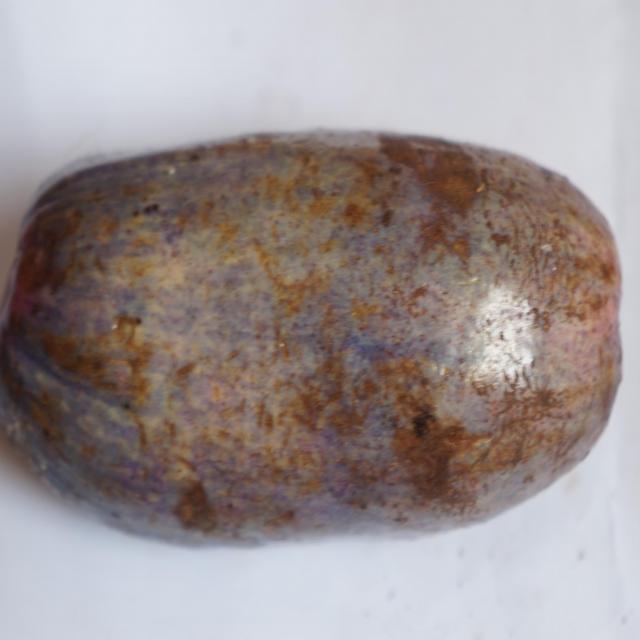
Plum grade: unaffected